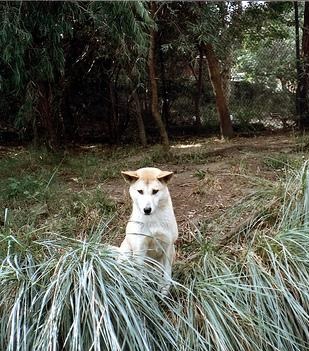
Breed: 217-n000079-dingo